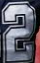
Number: 2